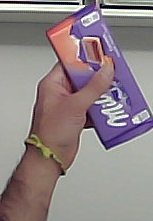
Product: milka_chocolate